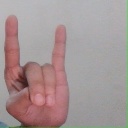
अक्षर: श